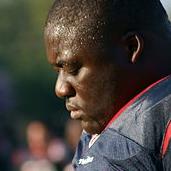
Age: 24